The Meadows, Nottingham

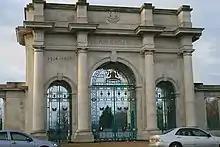
Nottingham War Memorial

The terraced housing was constructed mainly for those that worked on the railways and in the factories. Many of these houses were built by the railway company themselves. Historic photographs show the area to be a vibrant community with many fine buildings and good townscape.